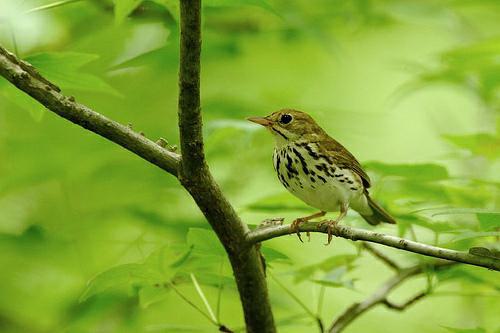
A photo of a ovenbird